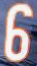
Number: 6